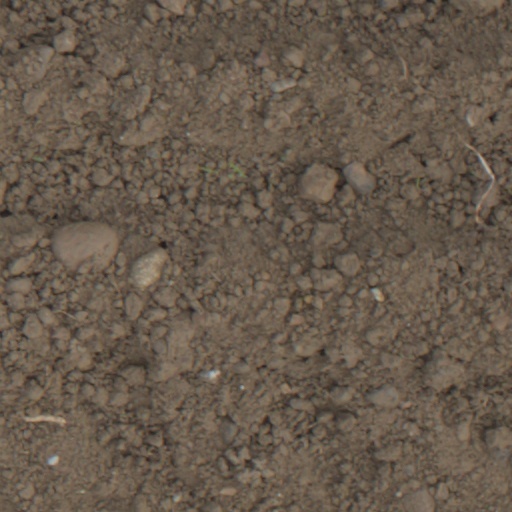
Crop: wheat